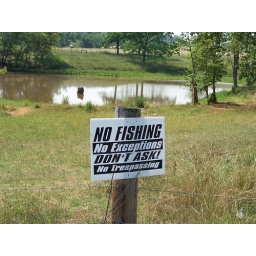
Saw this sign near the barn I photographed today. Of course I went and asked if I could go fishing, lol!!!